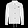
Label: Coat